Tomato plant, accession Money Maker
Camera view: bottom (45 deg); turntable rotation: 120 degrees
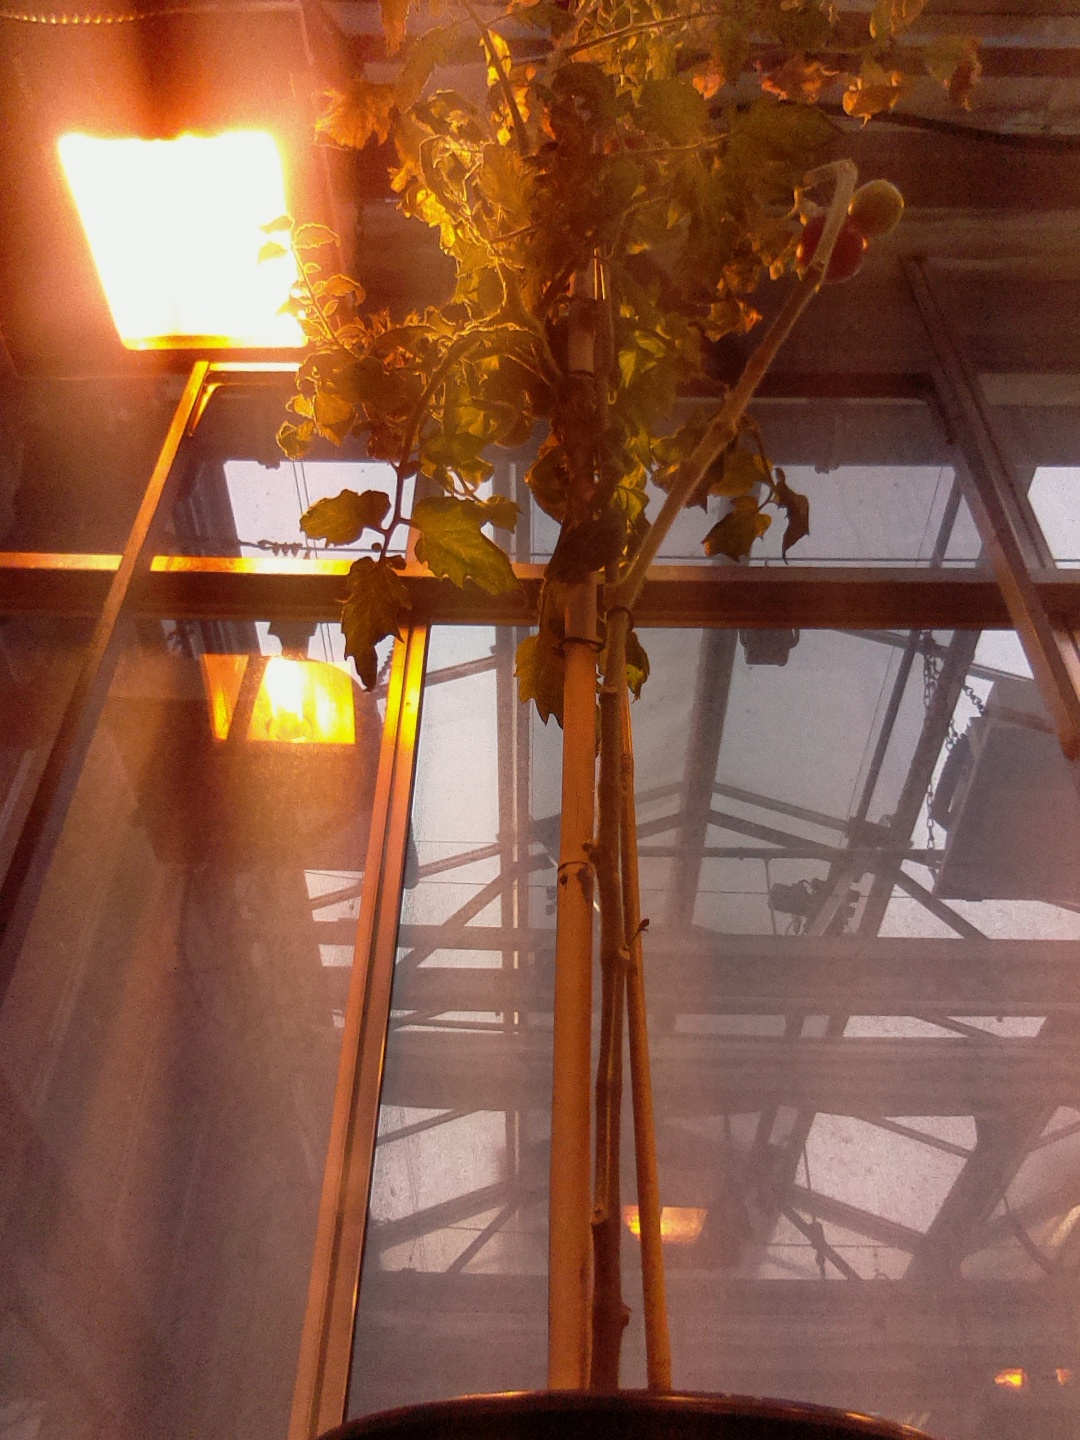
BBCH growth stage 89: 90%-100% of fruits show typical fully ripe color